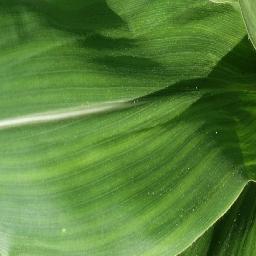
Label: Corn_(Maize)___Healthy